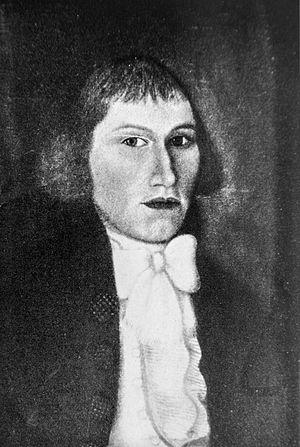
Depuis la création des États-Unis en 1790, l'État de Rhode Island élit deux sénateurs, membres du Sénat fédéral.